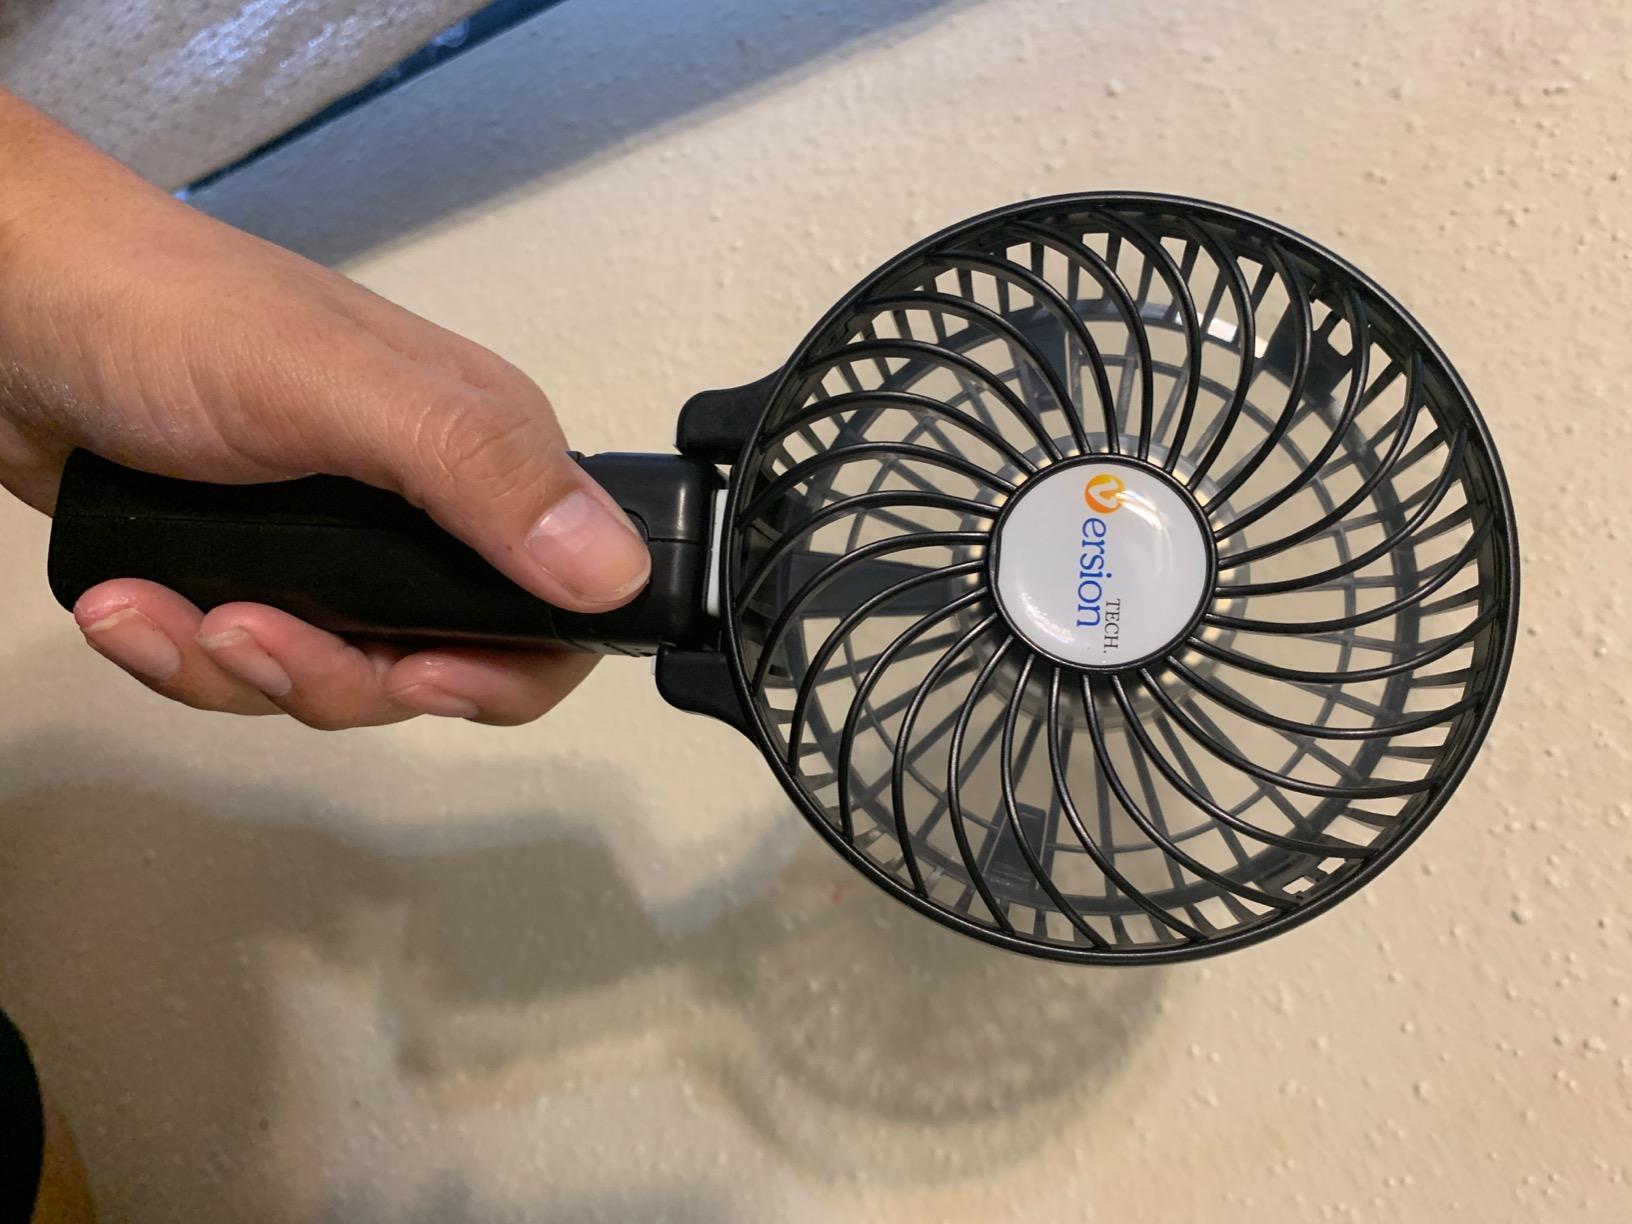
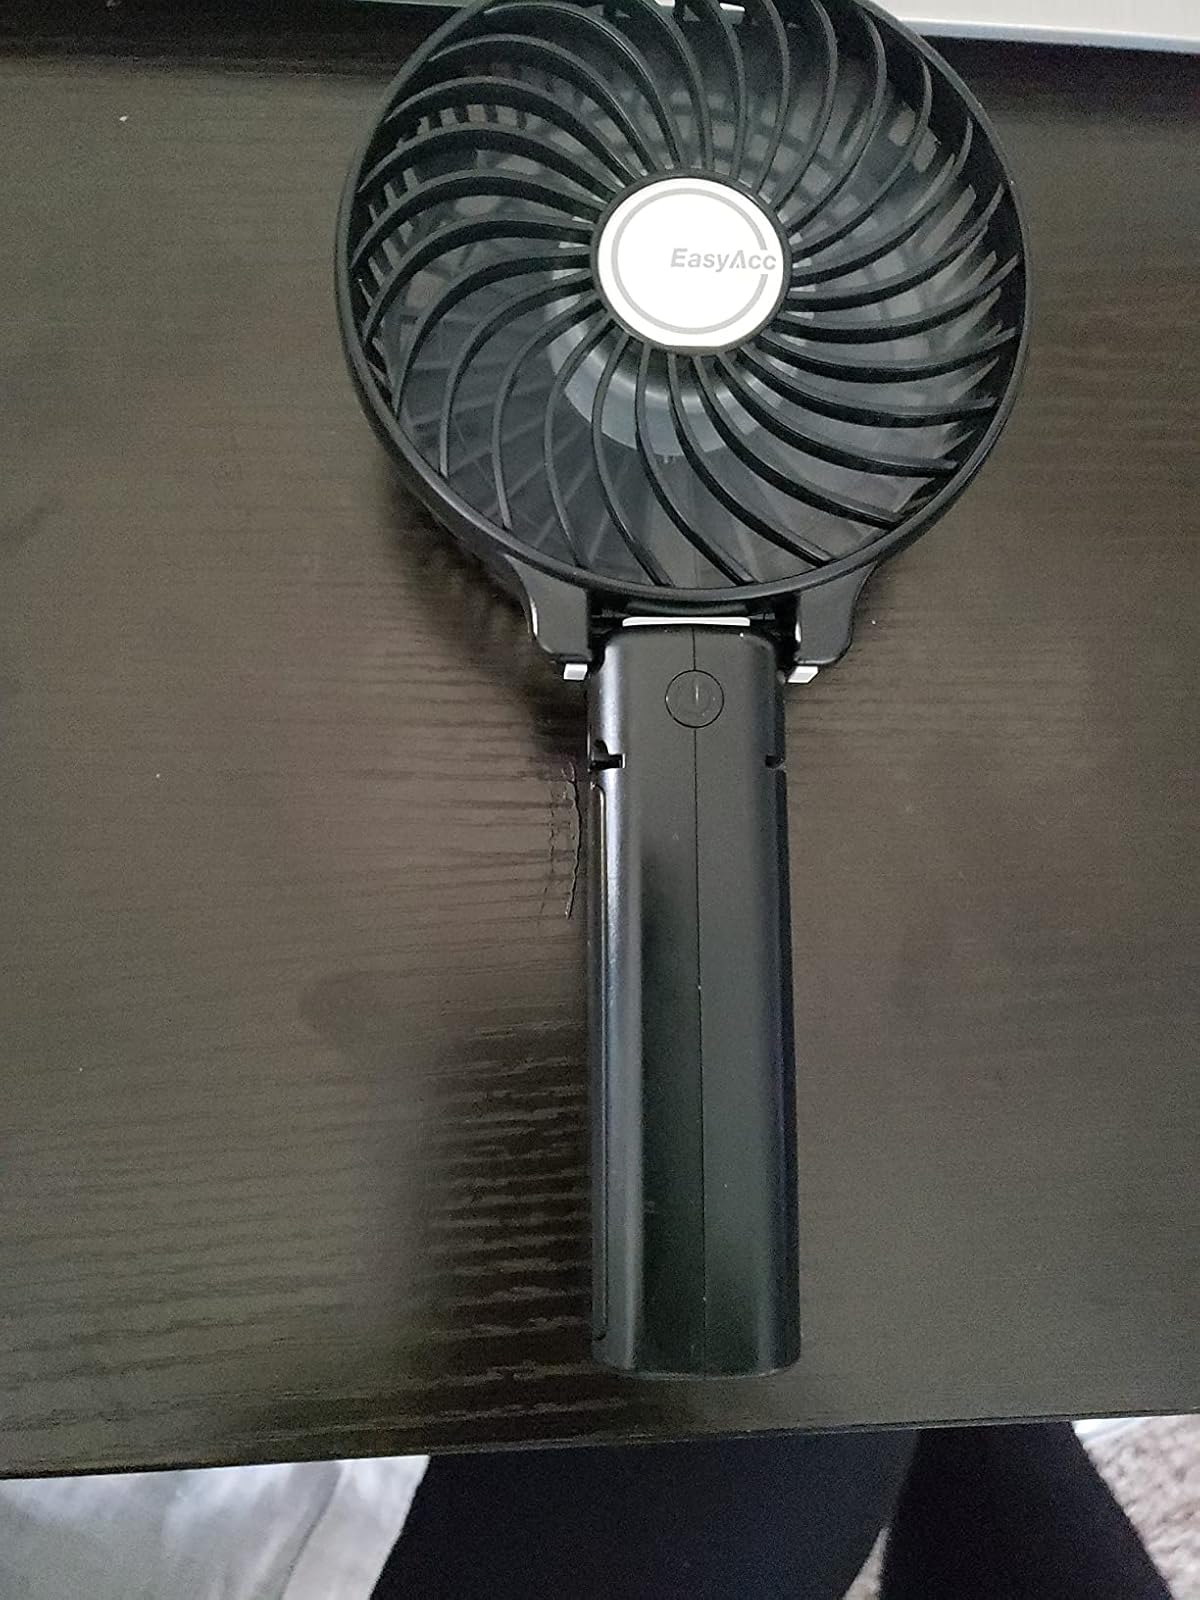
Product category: fan
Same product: no